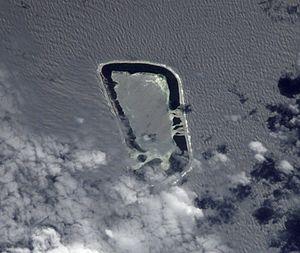
Rakahanga est un atoll des Îles Cook situé à 38 km au nord-nord-ouest de Manihiki, considérée comme son île sœur, la tradition voulant en effet qu'elle ait servi de « garde-manger » à cette dernière. Rarotonga, la plus grande île du pays, se trouve à 1 243 km au sud.